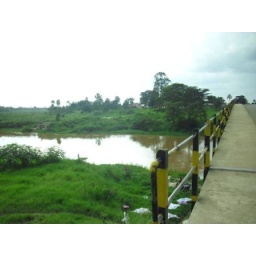
Part of Kagera river bridge in Kyaka